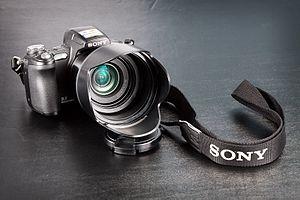
Le Cyber-shot DSC-H50 est un appareil photographique numérique de type bridge fabriqué par Sony. Il est commercialisé depuis 2008 et remplace son petit frère, le DSC-H9.